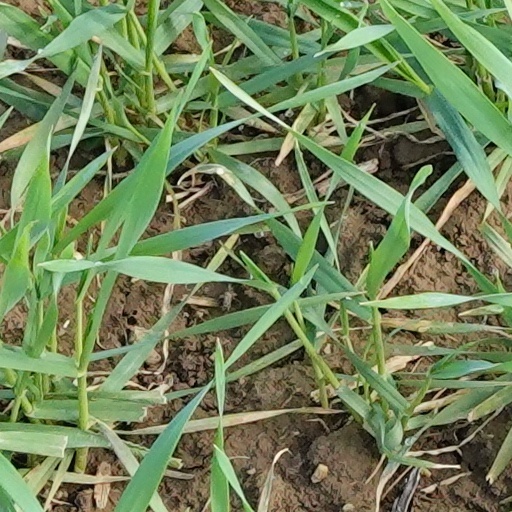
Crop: wheat